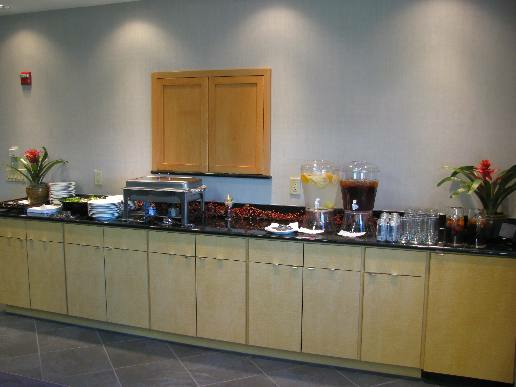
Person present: No